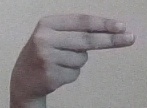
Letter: ain